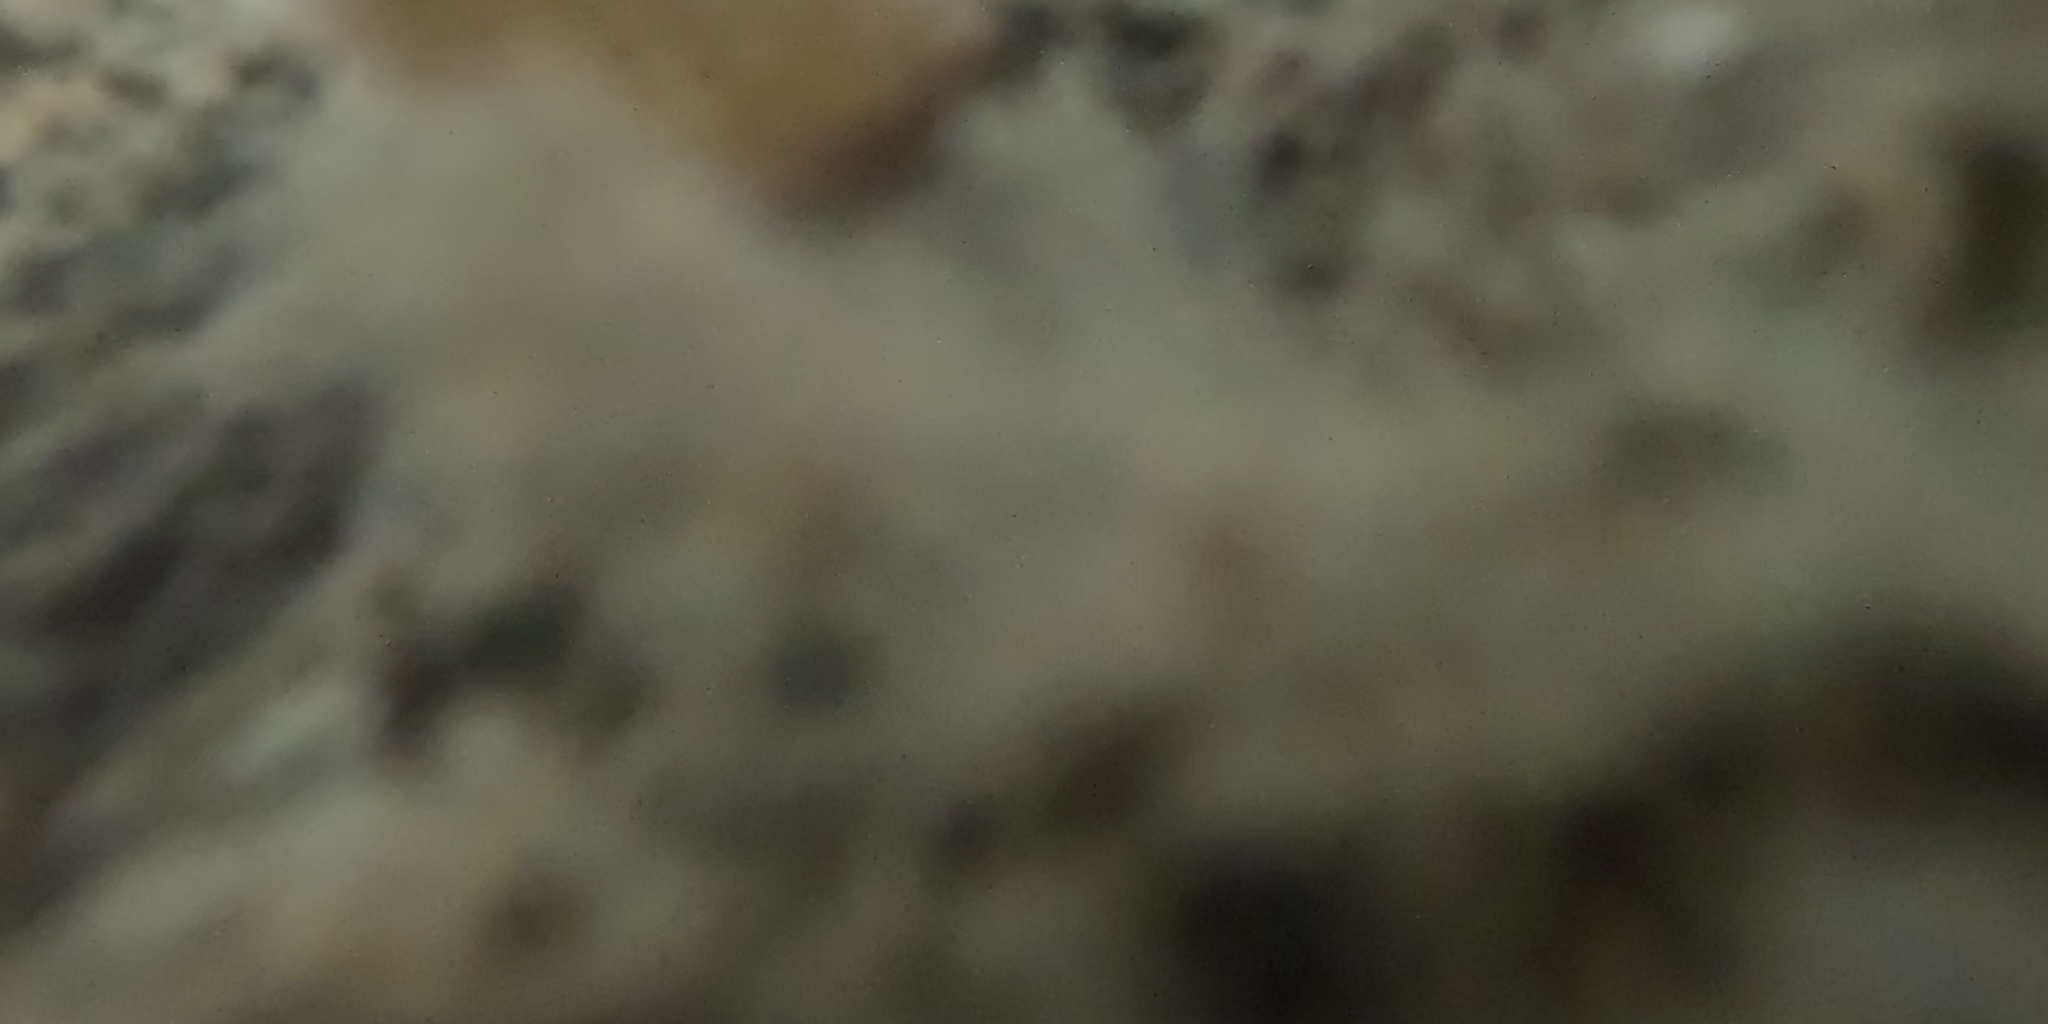
Seabed habitat: bad